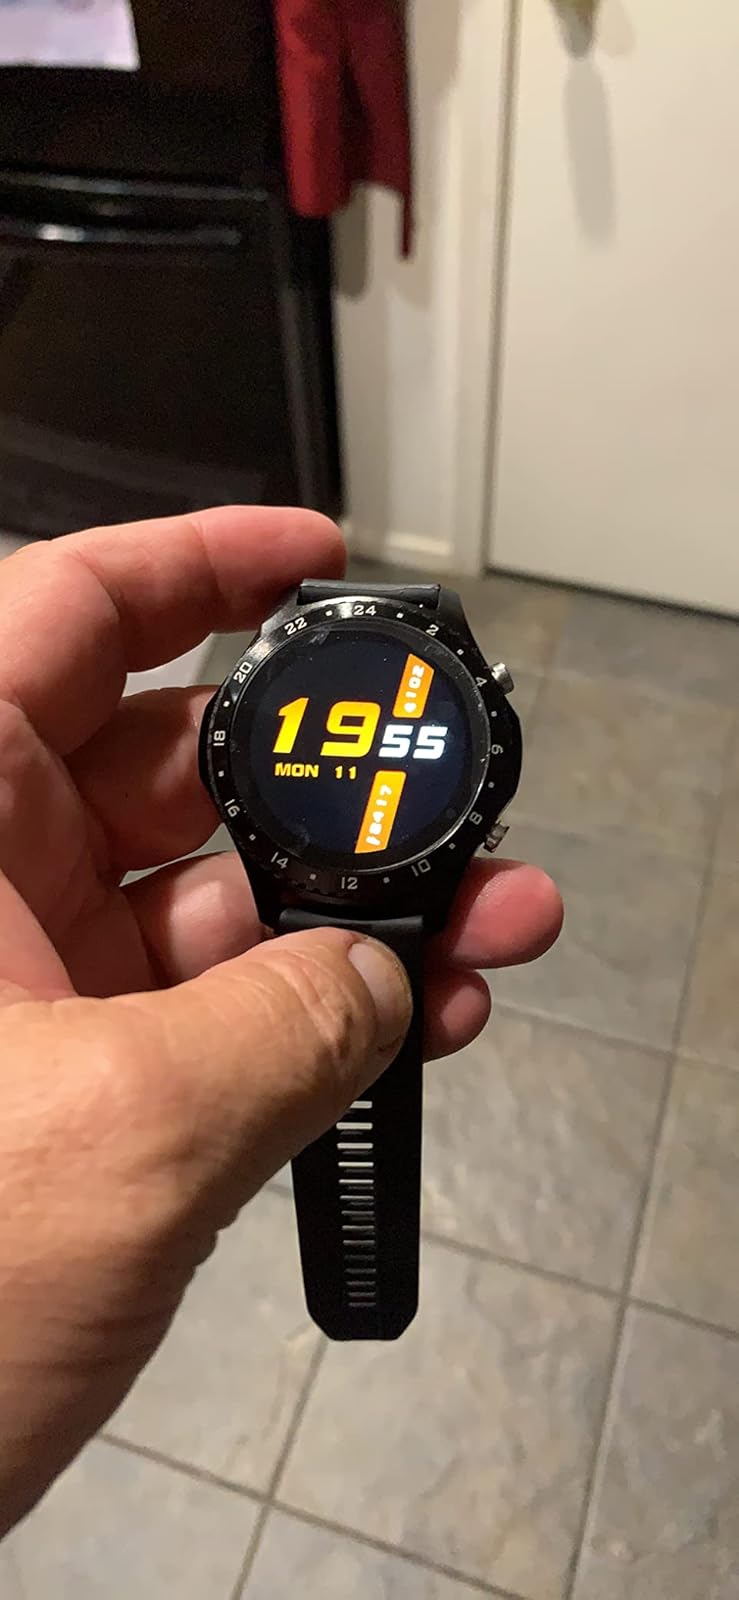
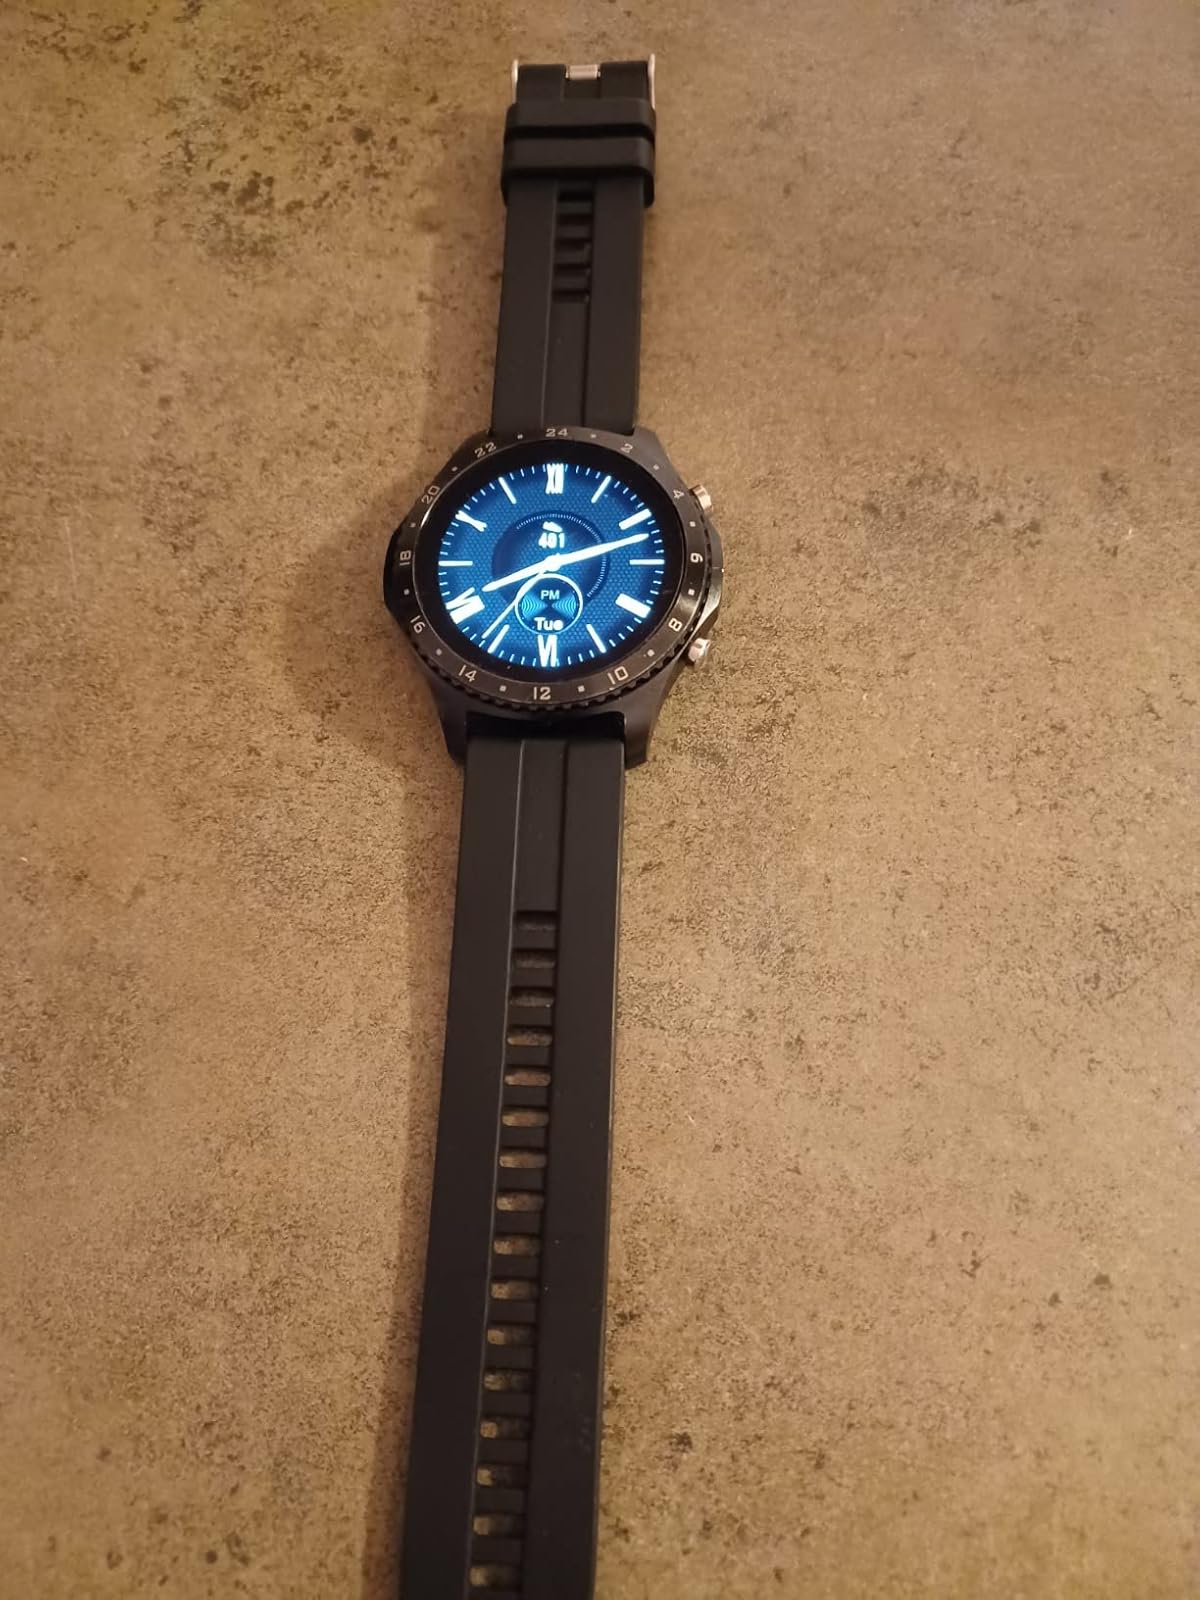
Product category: smartwatch
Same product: yes